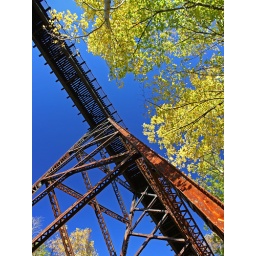
looking straight up at a railroad crossing between MN &amp;amp; WI over the St. Croix river near Somerset, WI